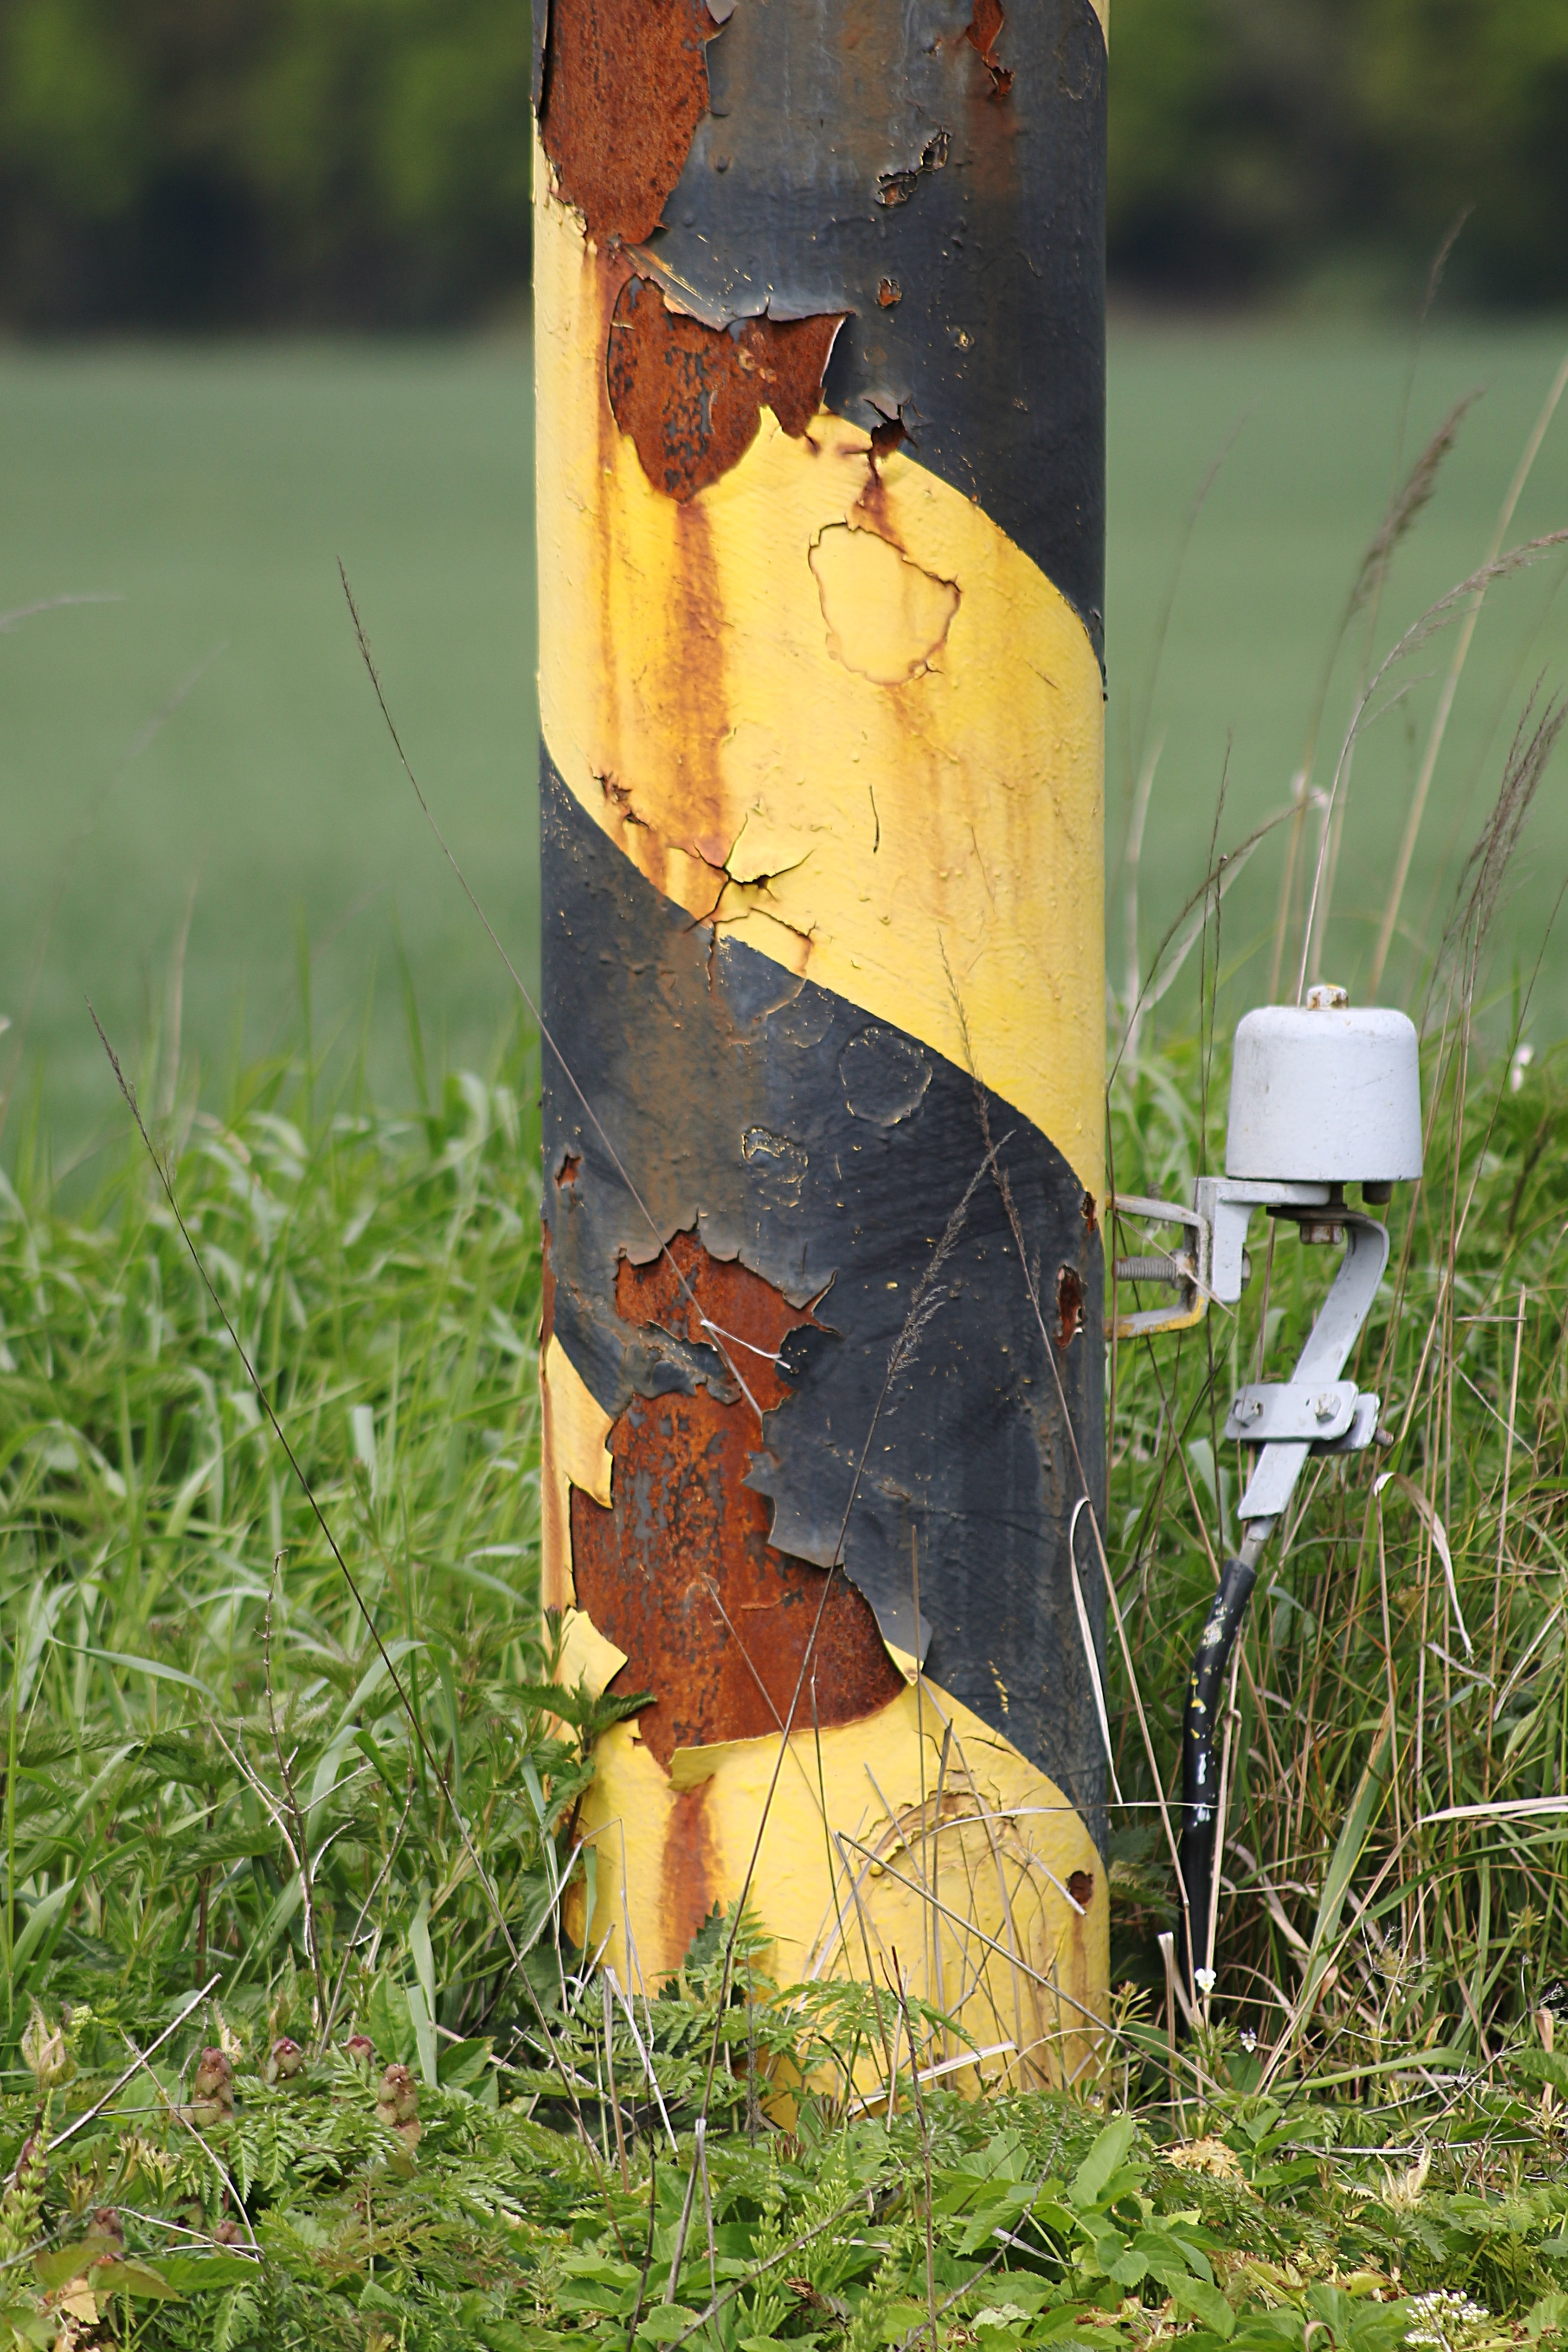
tree, grass, wood, railway, lawn, leaf, flower, old, green, autumn, soil, close, weathered, rusted, detail, stainless, strommast, grounding, man made object